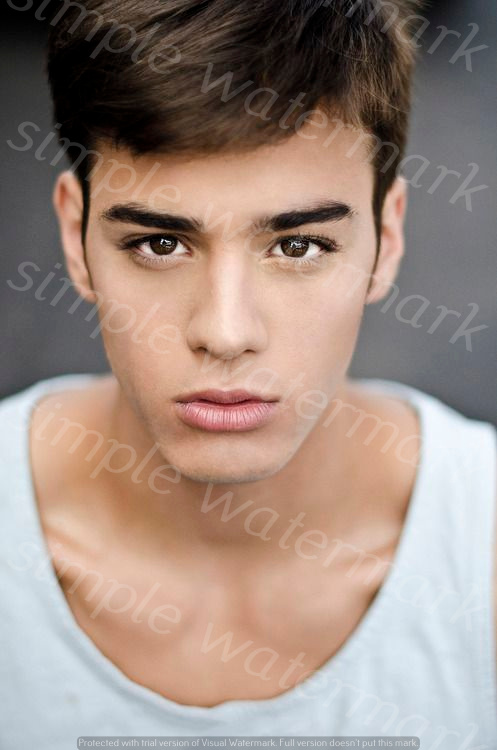
Label: Watermark